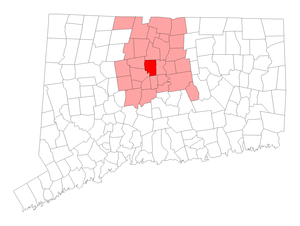
West Hartford est une ville située dans le comté de Hartford, dans l'État du Connecticut. Lors du recensement de 2010, sa population s’élevait à 63 268 habitants.